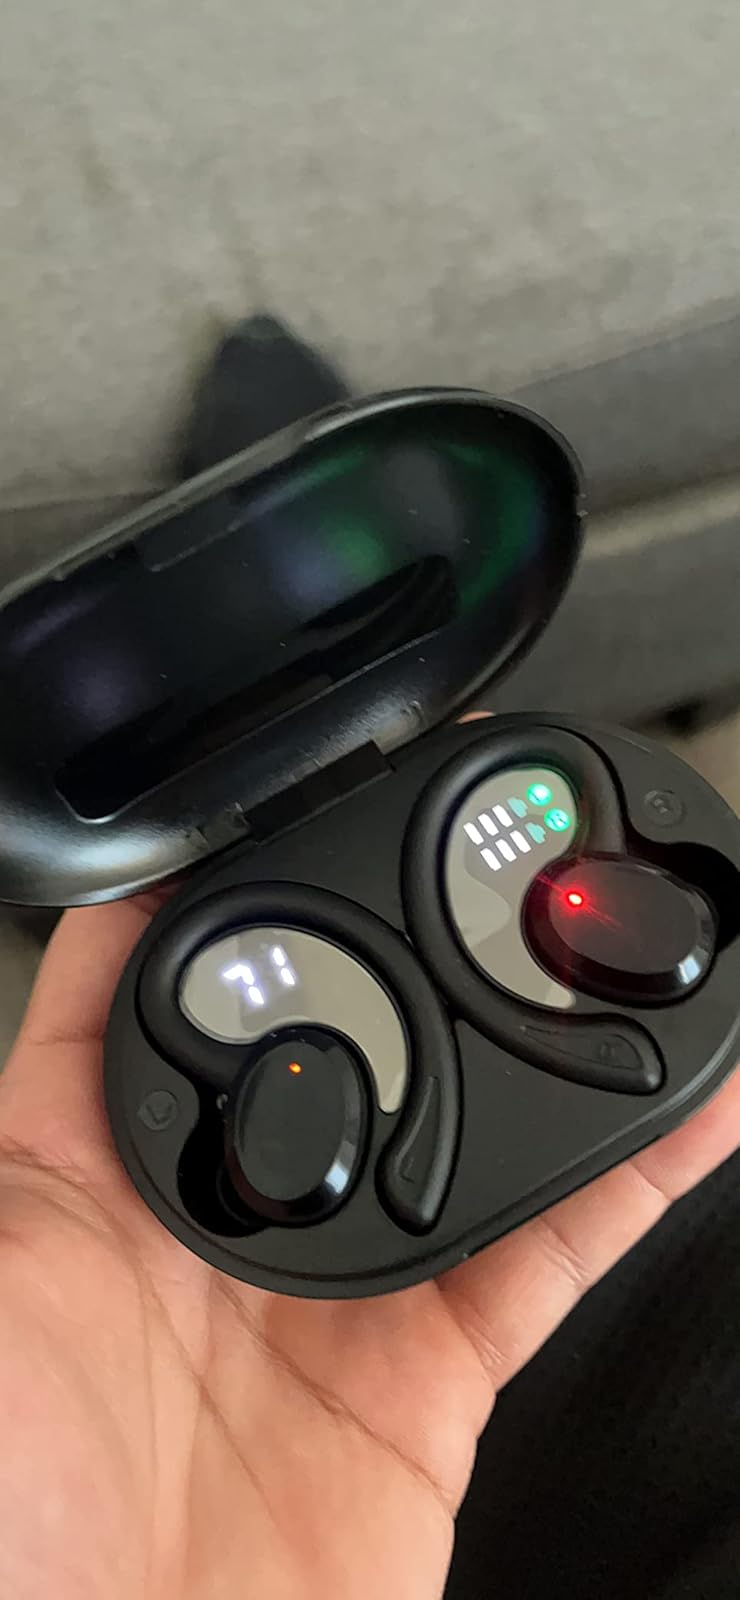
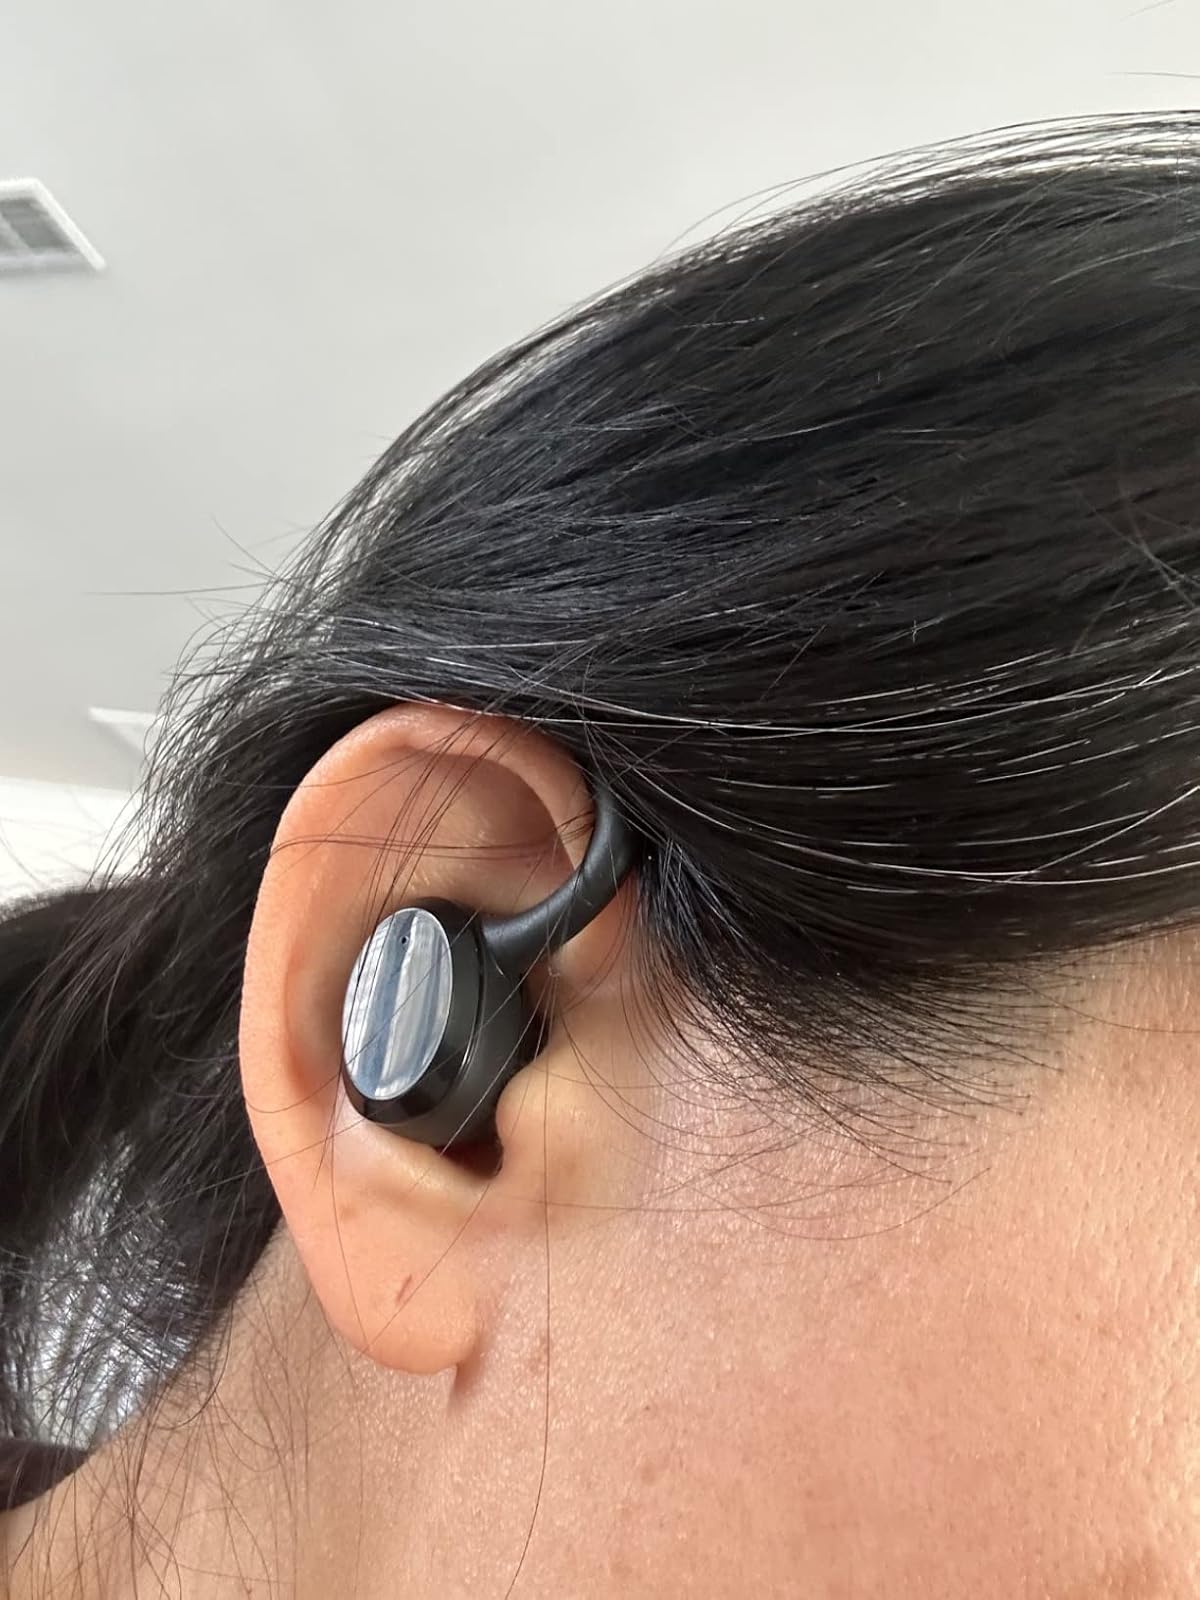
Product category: earbuds
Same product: yes